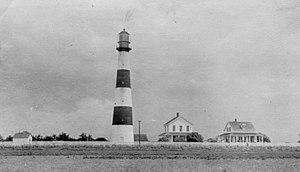
Le phare de Point Bolivar, était un phare historique situé à Port Bolivar dans le Comté de Galveston au Texas.